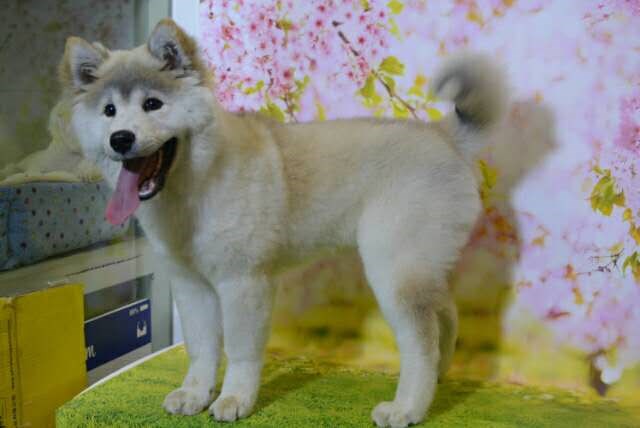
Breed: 2192-n000088-Samoyed